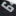
Number: 6